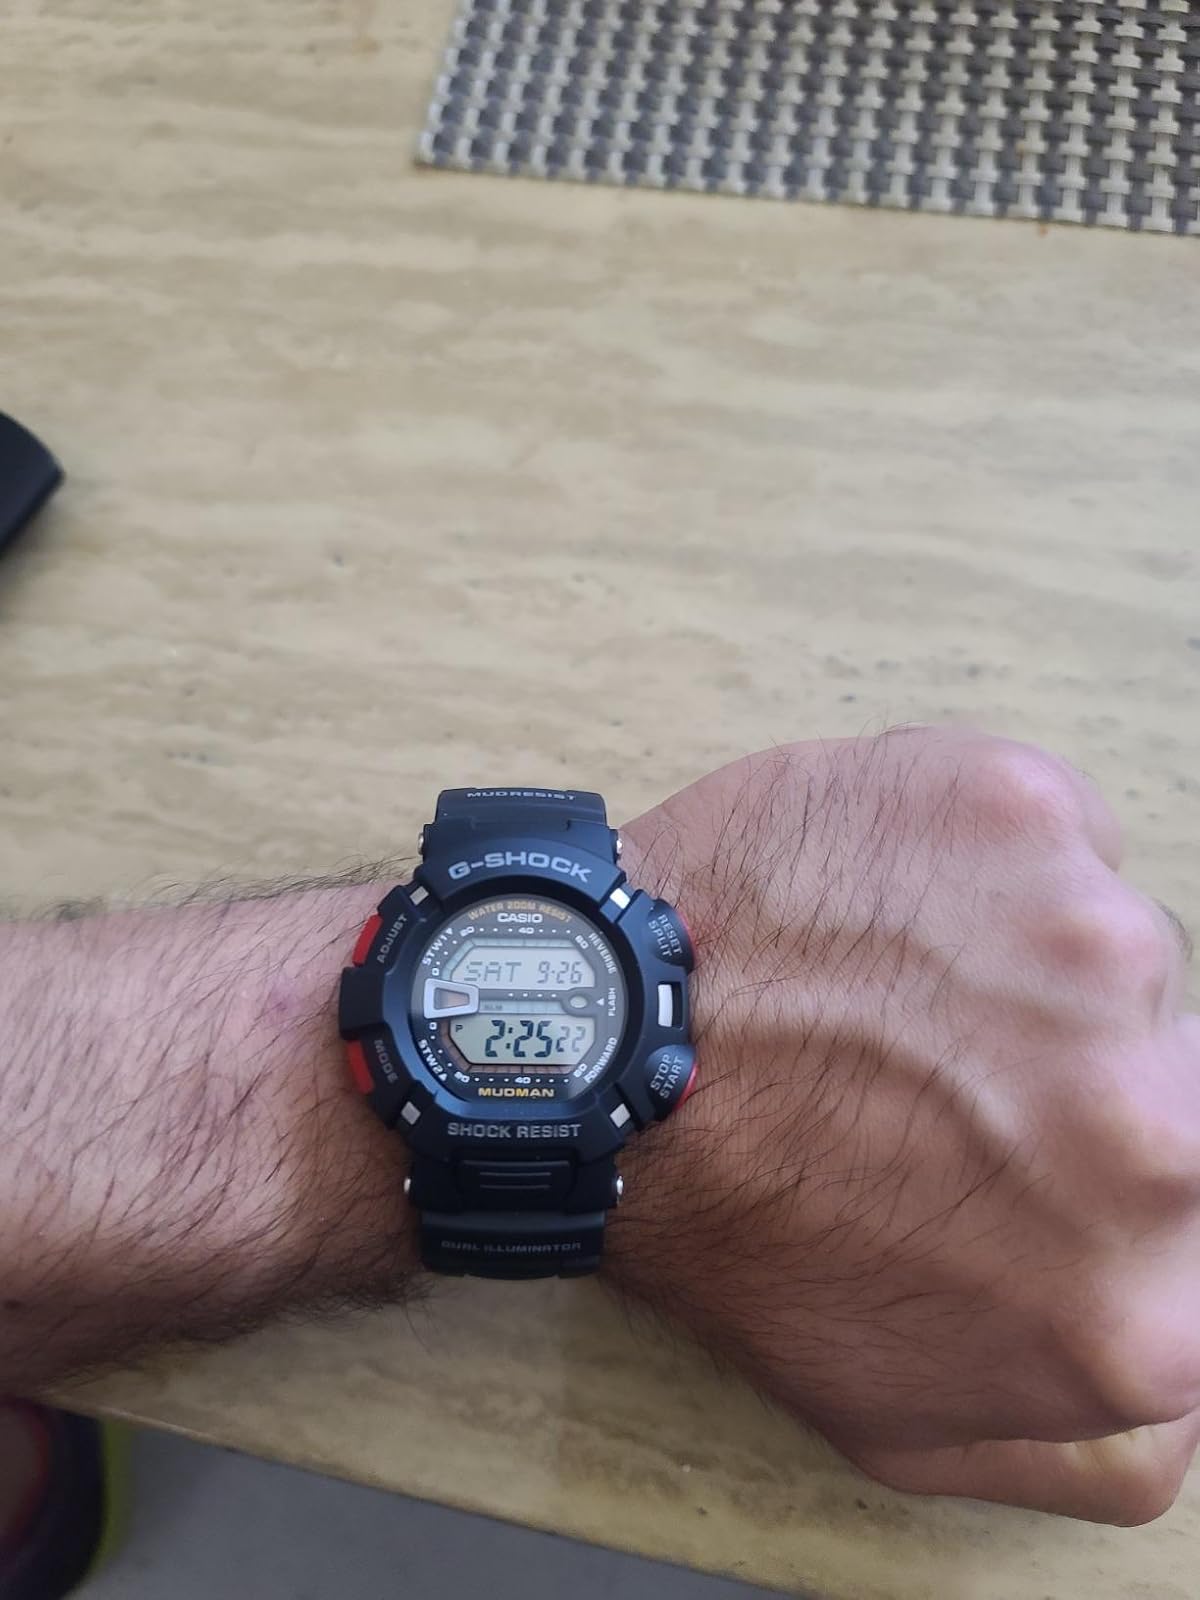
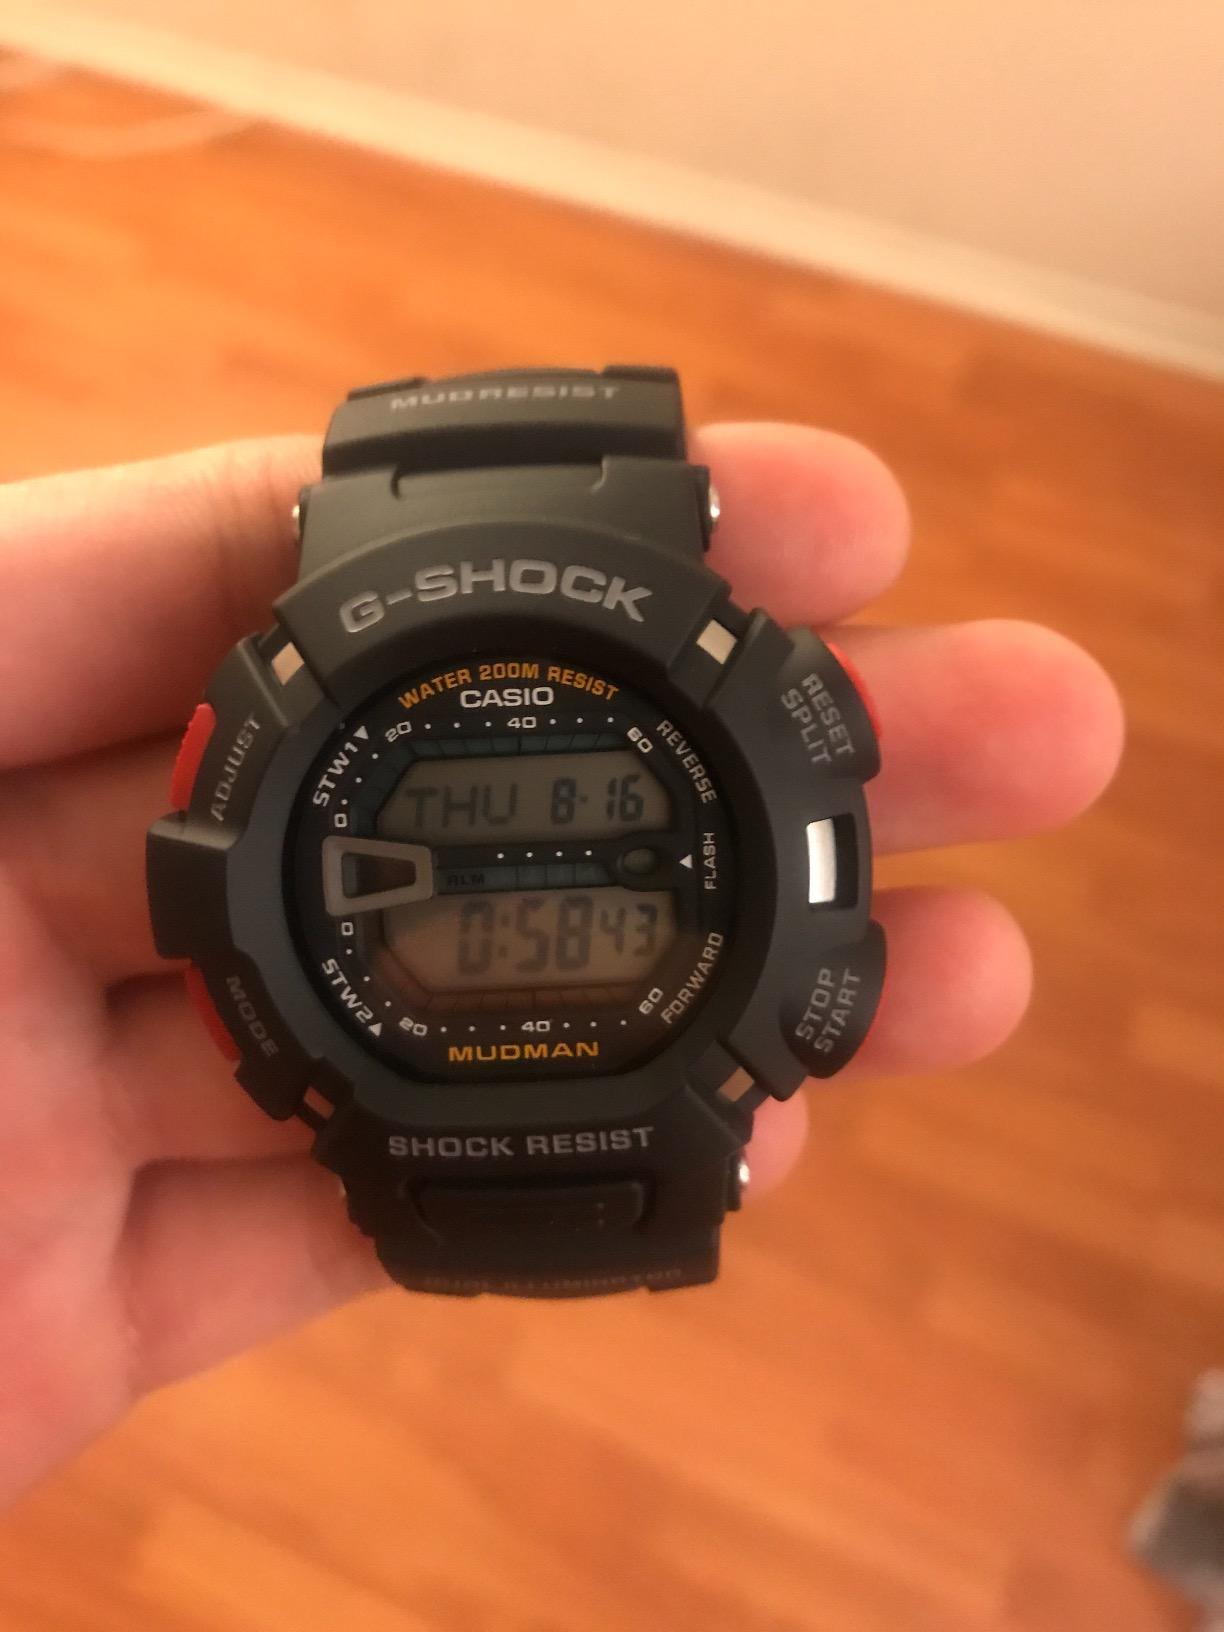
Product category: accessories_watch
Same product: yes